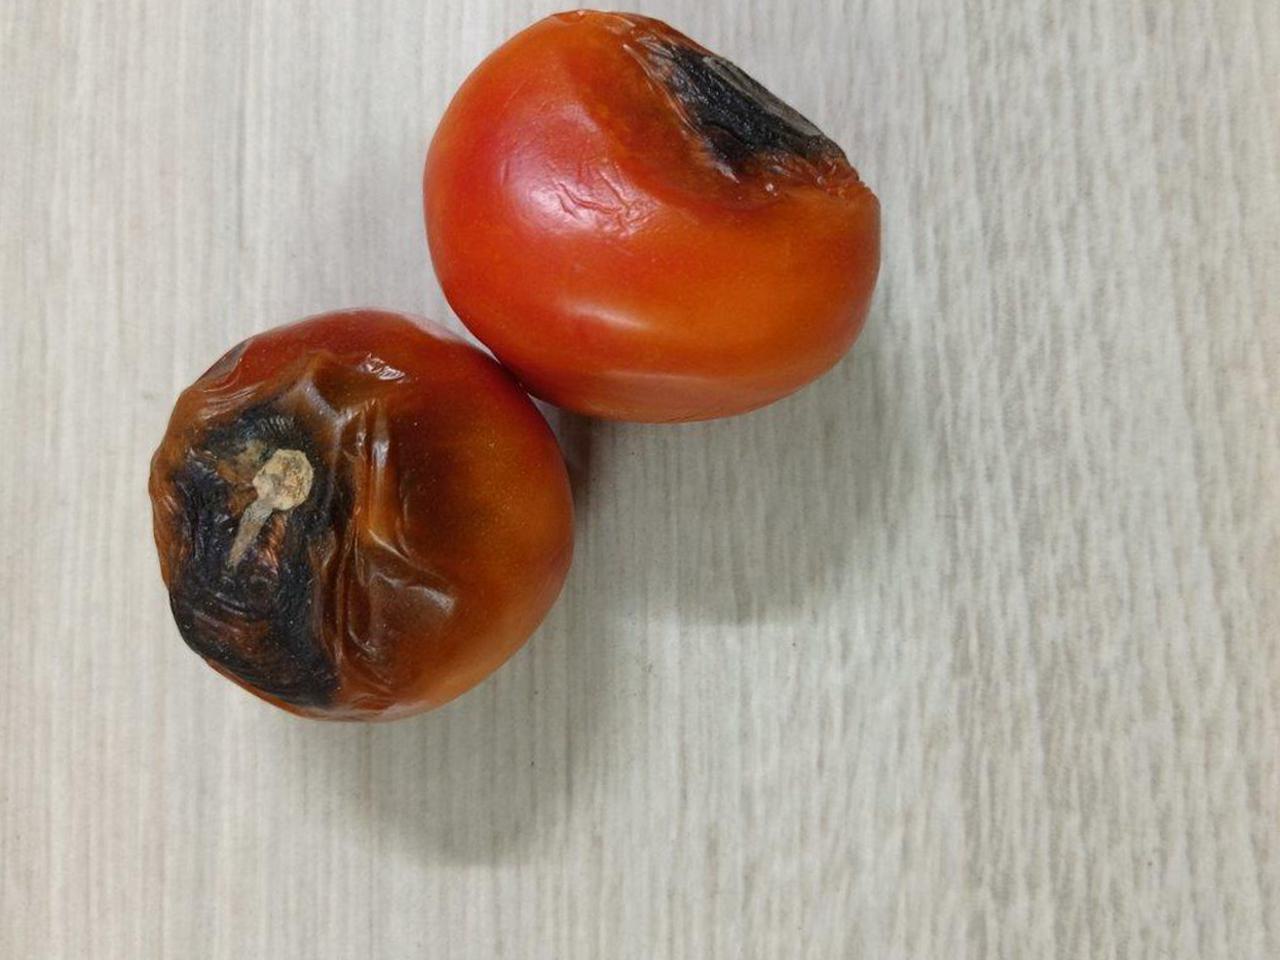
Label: Rotten